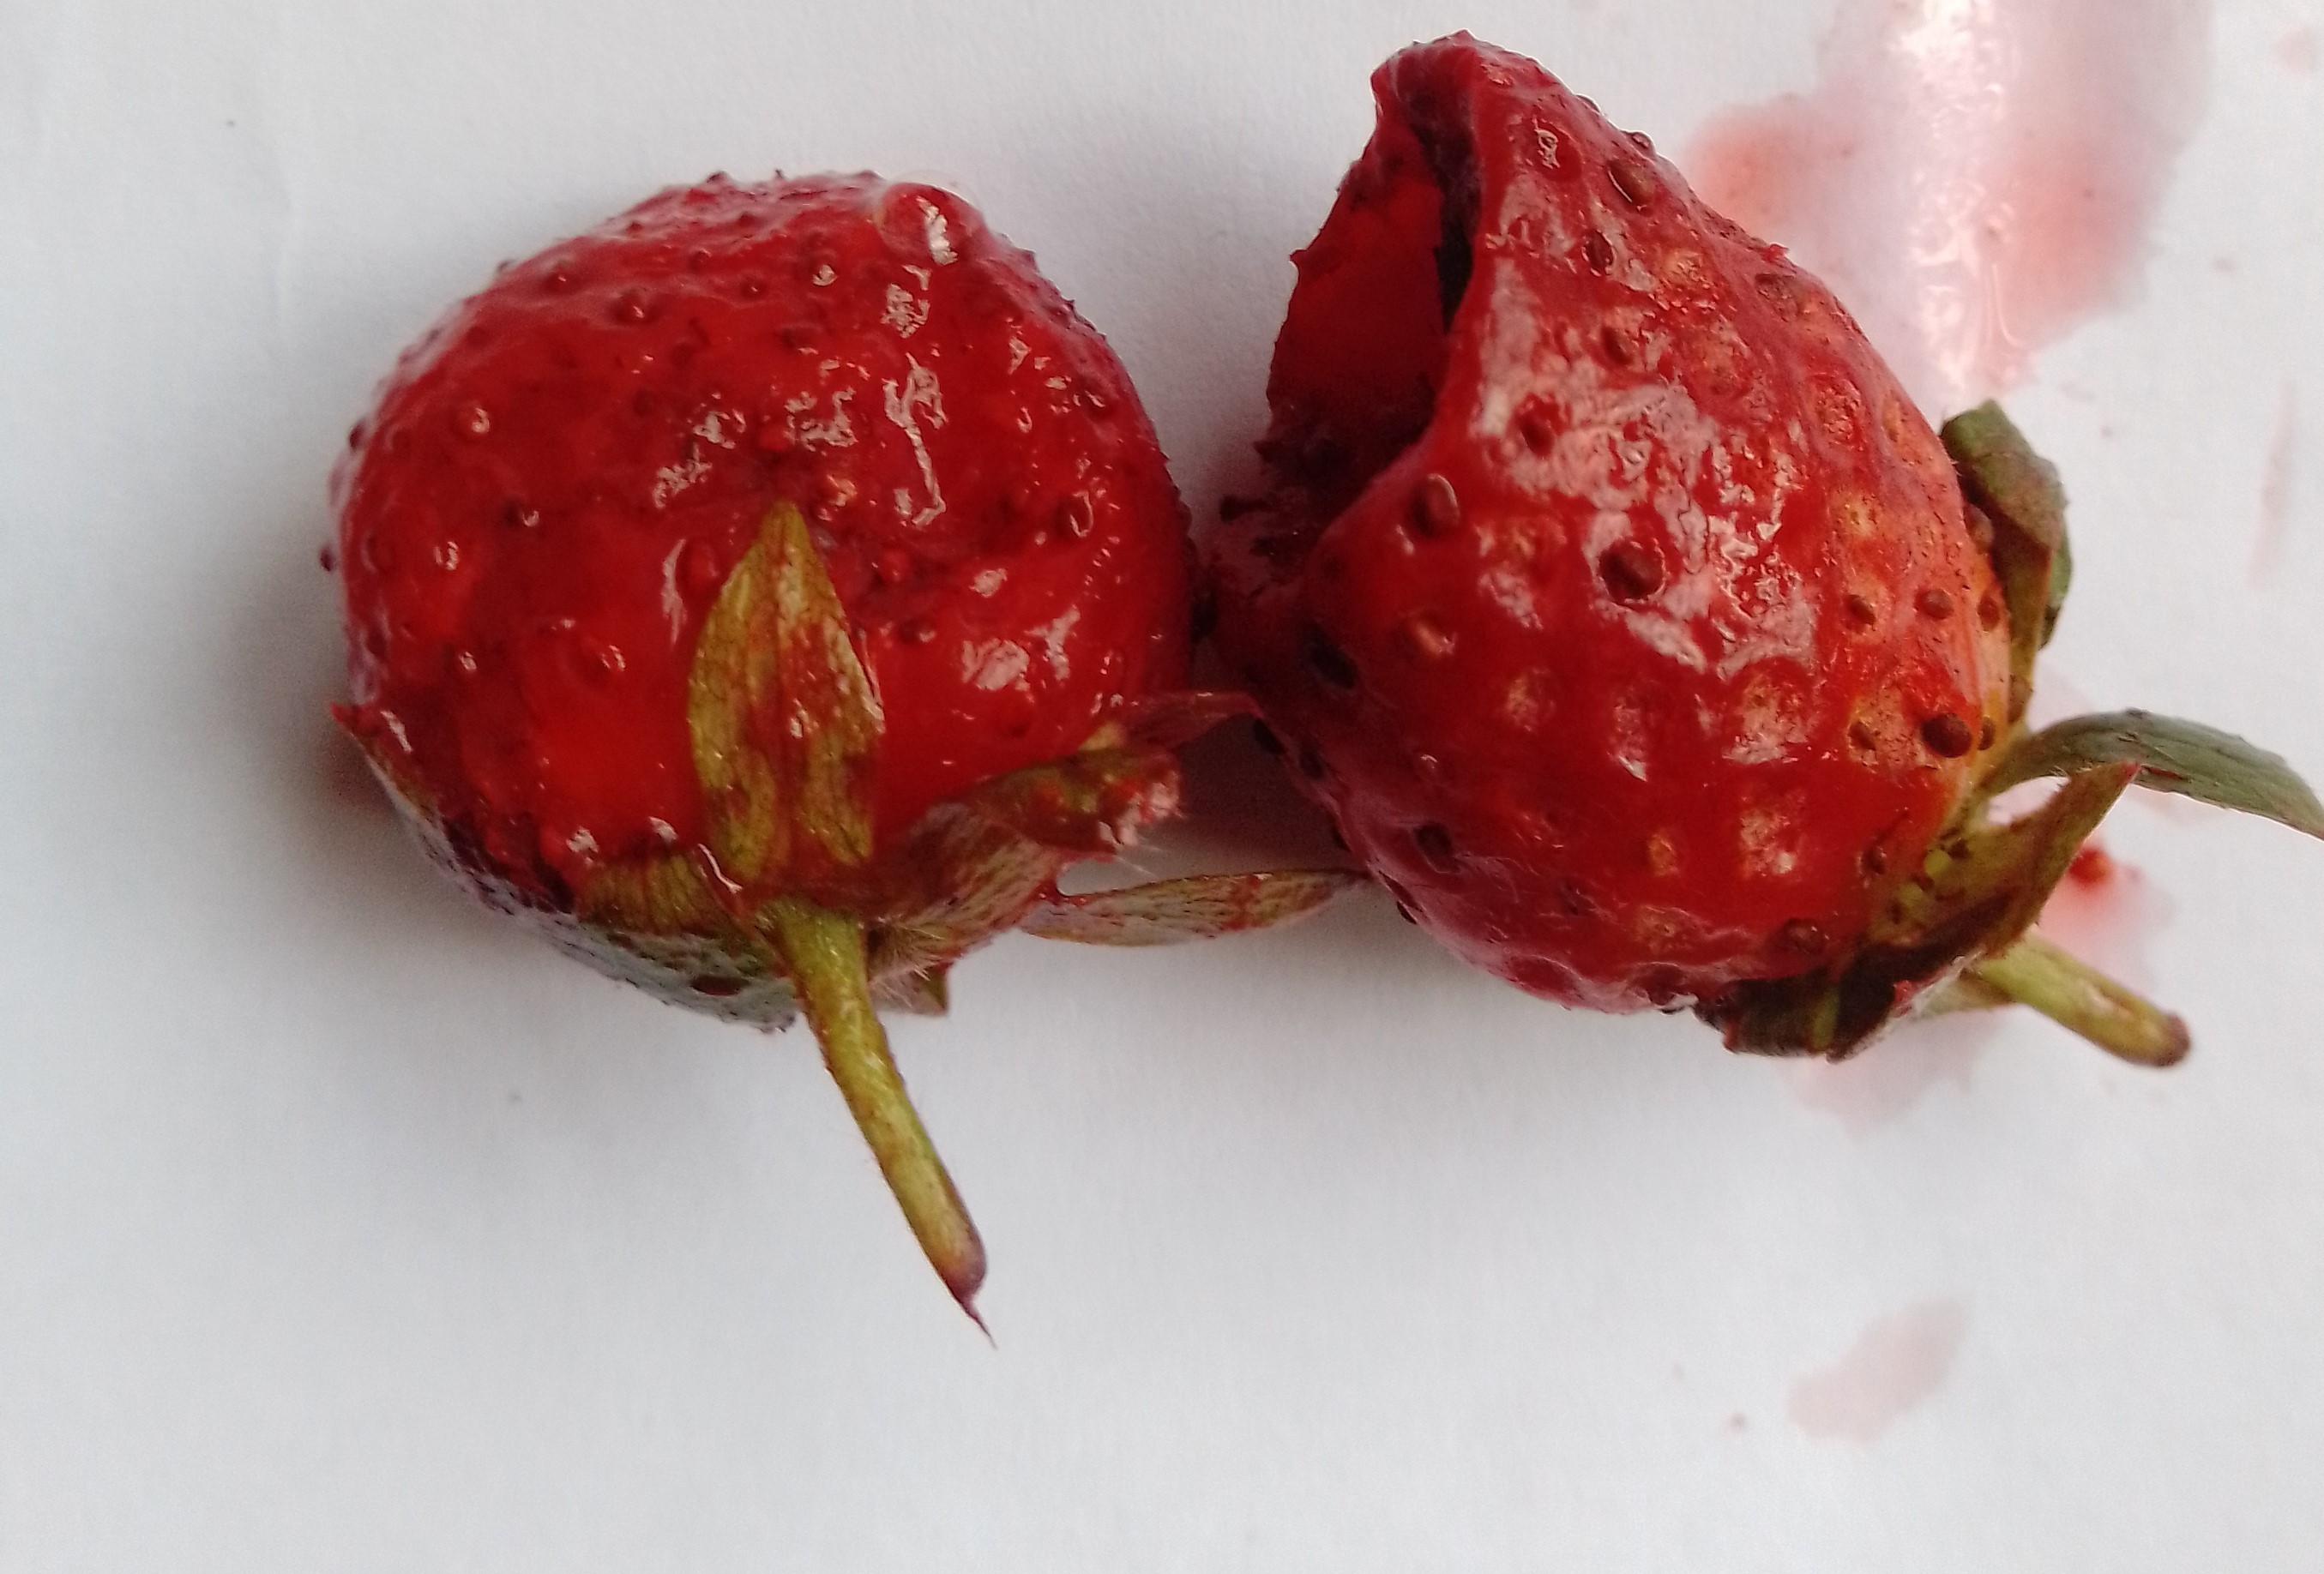
Fruit: strawberry
Condition: rotten